Stadium subsidy

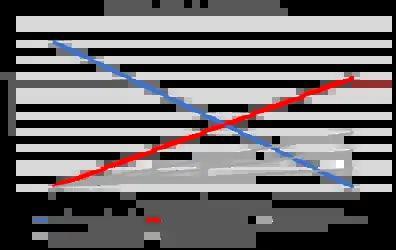
Visual Representation of the Social Marginal CostAccording to the diagram, a fictitious city would like to acquire three teams, since at that point the social marginal benefit of recruiting a team still exceeds the social marginal cost.

Many criticisms exist regarding the use of stadium subsidies. First, critics argue that new stadiums generate little to no new spending (consumption). Instead, what fans spend in and around the stadium are substitutes for what they would otherwise spend on different entertainment options. Thus, this argument contends, new stadiums do not cause economic growth or lead to increased aggregate income. In fact, this suggests that money being substituted towards concessions, tickets, and merchandise actively harms the economy surrounding a stadium. For example, the Little Caesars Arena in Detroit, Michigan, was subsidized by a bond issue, diverting taxes paid by local businesses into stadium construction. Annually, an estimated $15 million in taxpayer funds earmarked for public schools are used to subsidize the stadium.